Sigmund Jähn

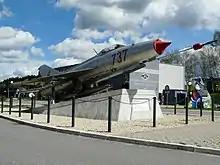
MiG-21 fighter plane, which was also flown by Jähn, in front of the German Space Travel Exhibition in Morgenröthe-Rautenkranz (2015)

Jähn and Köllner began training together in 1976, with Köllner serving as his backup pilot. The two candidates spent the next two years conducting mission-specific training and their physical health was closely monitored by physicians at the NVA's in preparation for their upcoming flight.